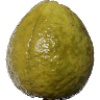
Label: Guava 1